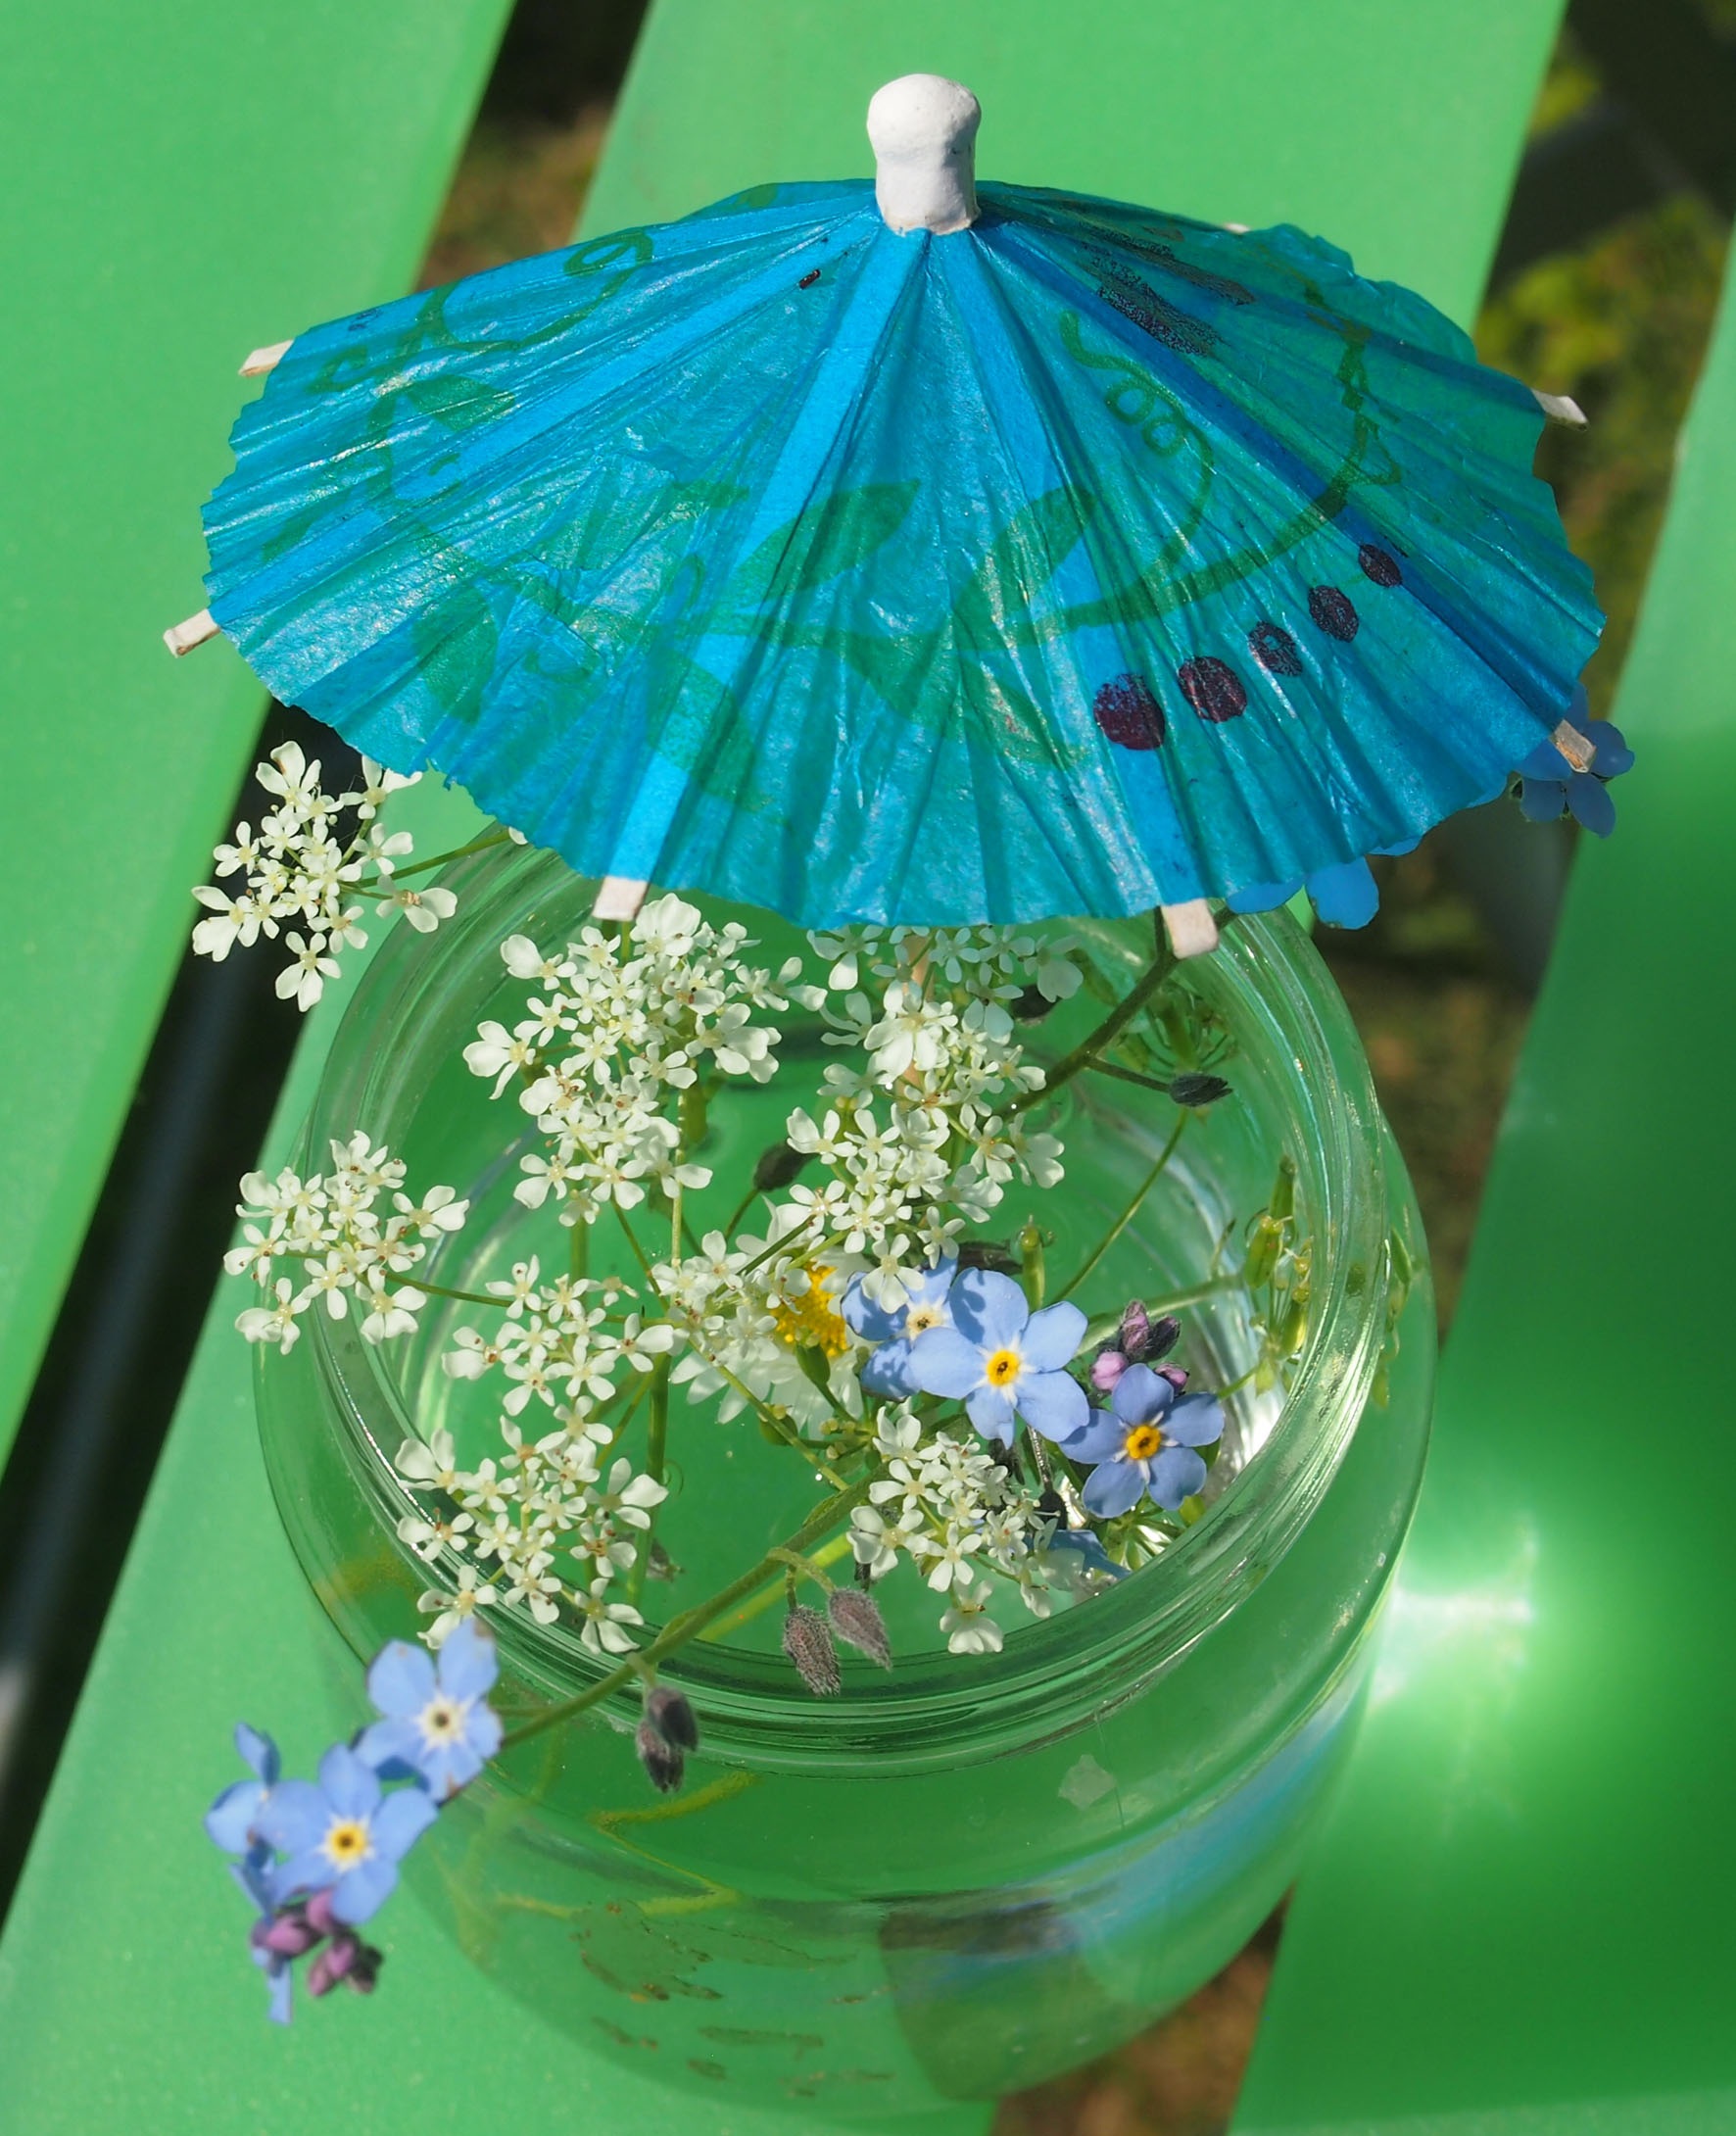
flower, green, umbrella, butterfly, garden, flowers, jewellery, sommerfest, fashion accessory